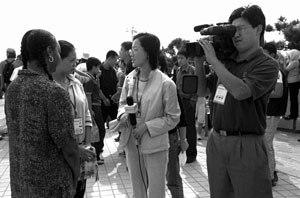
Vendetta Mathea, née en 1953 à Détroit, est une chorégraphe, danseuse, pédagogue et plasticienne franco-américaine.